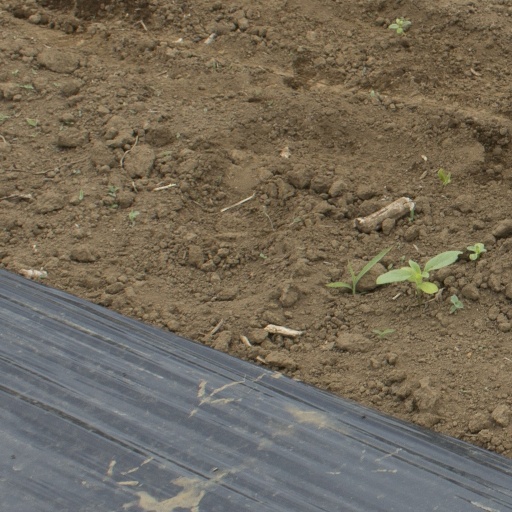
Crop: Jerusalem artichoke